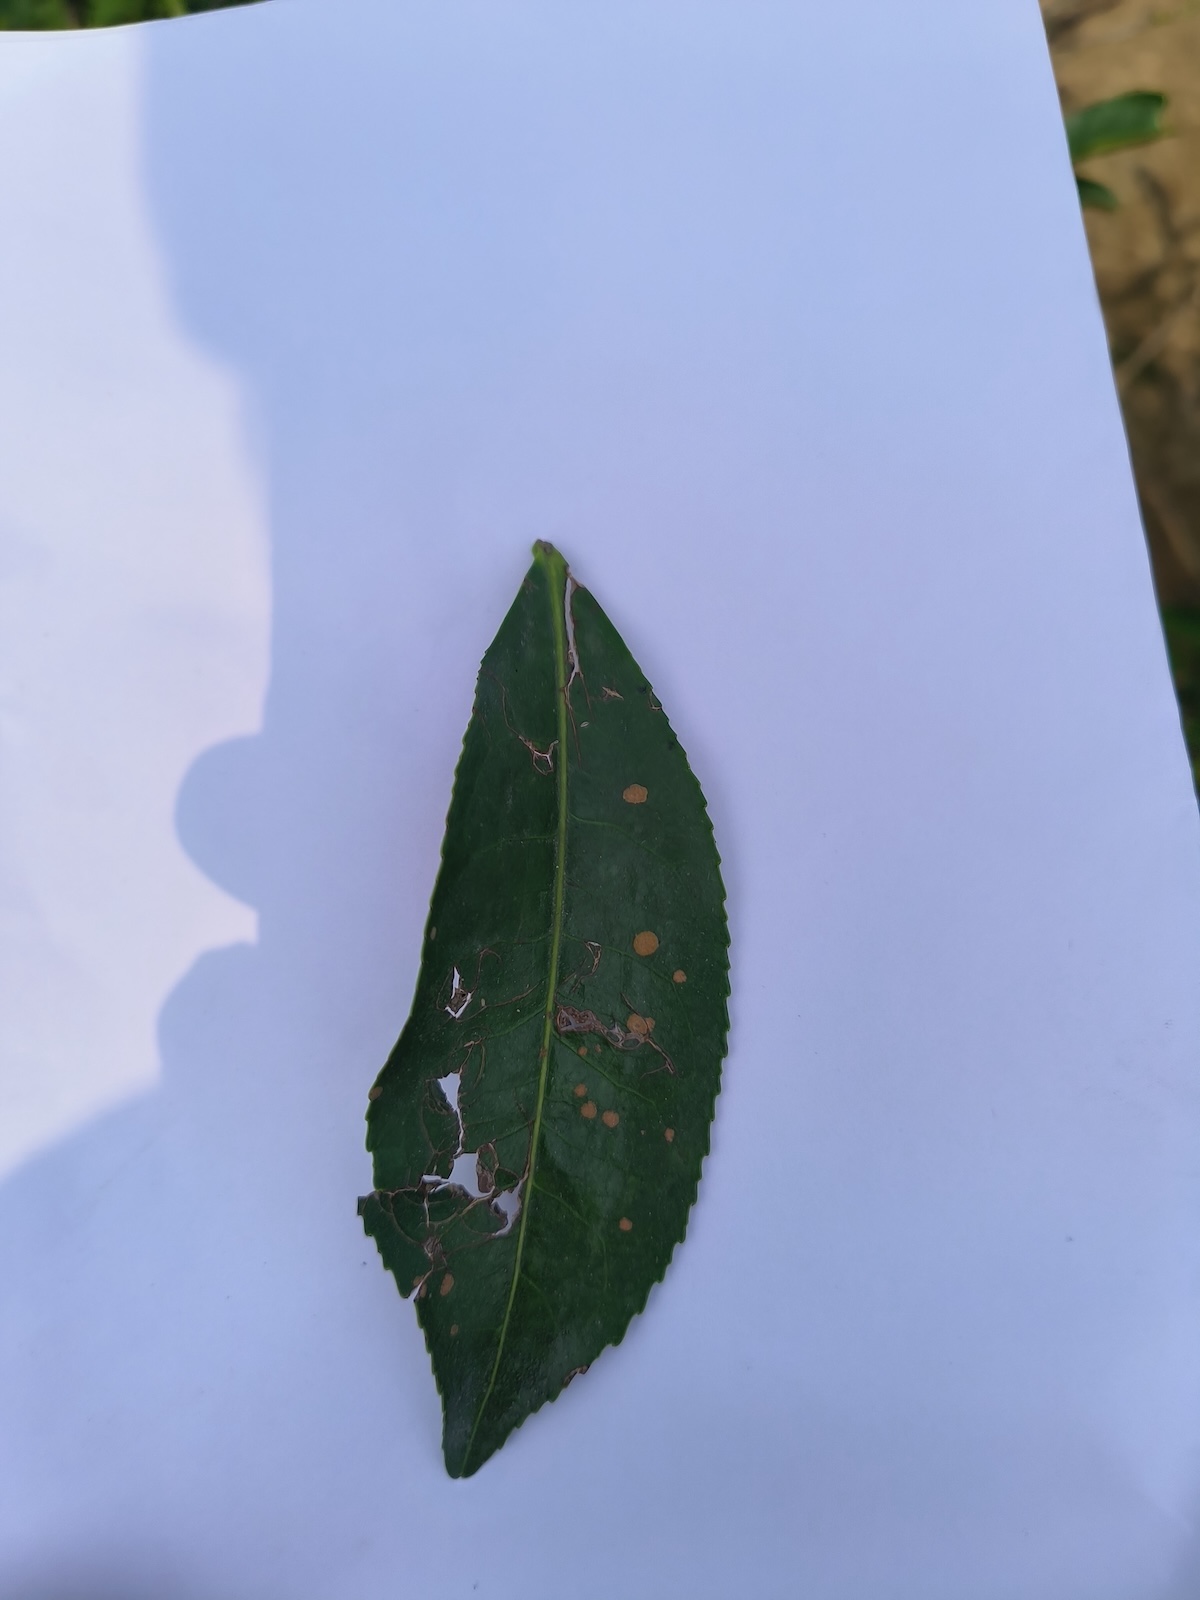
Label: Tea algal leaf spot